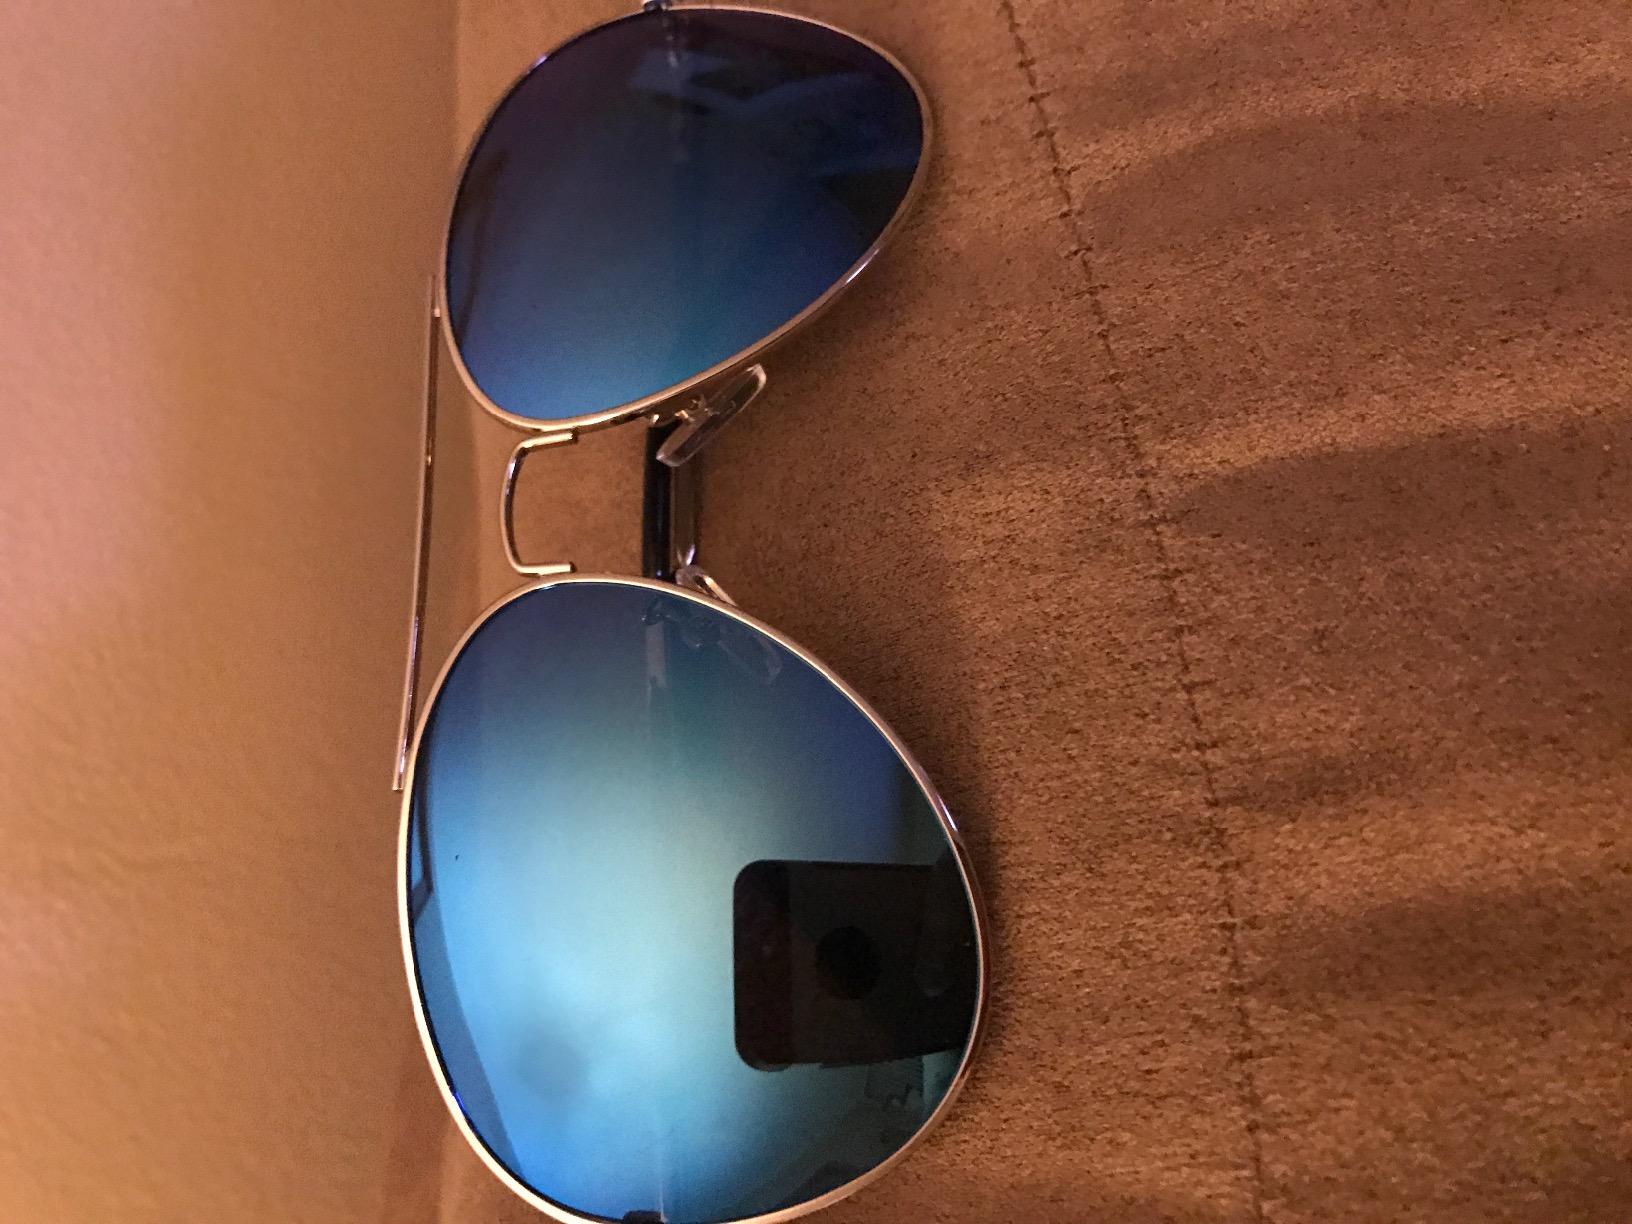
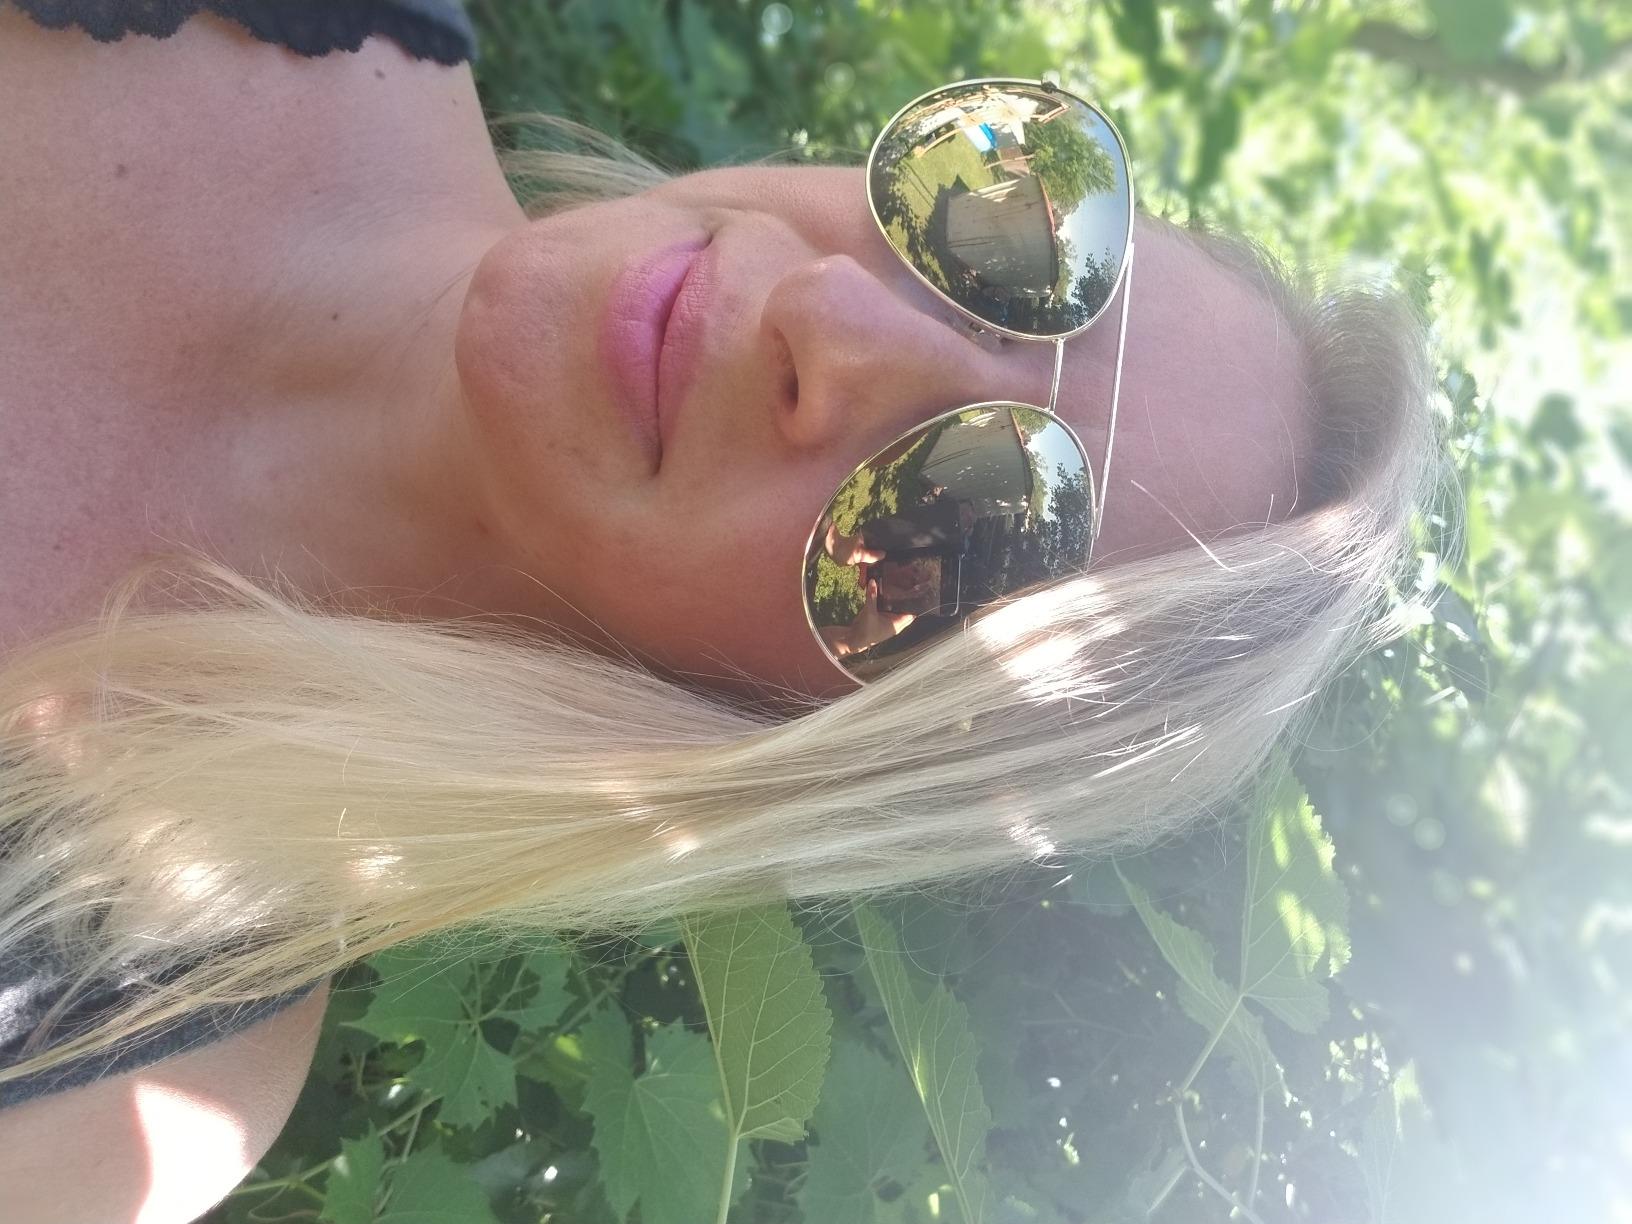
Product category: accessories_sunglasses
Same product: no